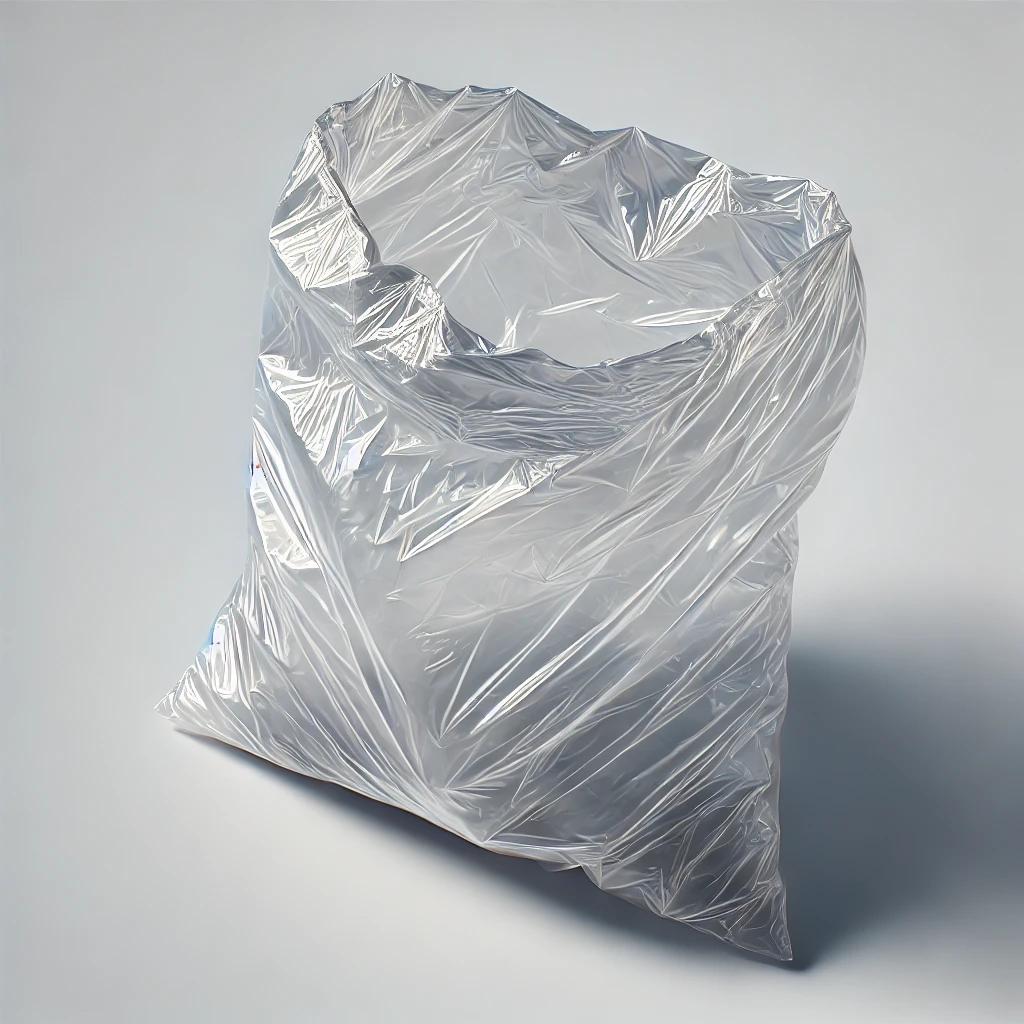
Etiqueta: plástico